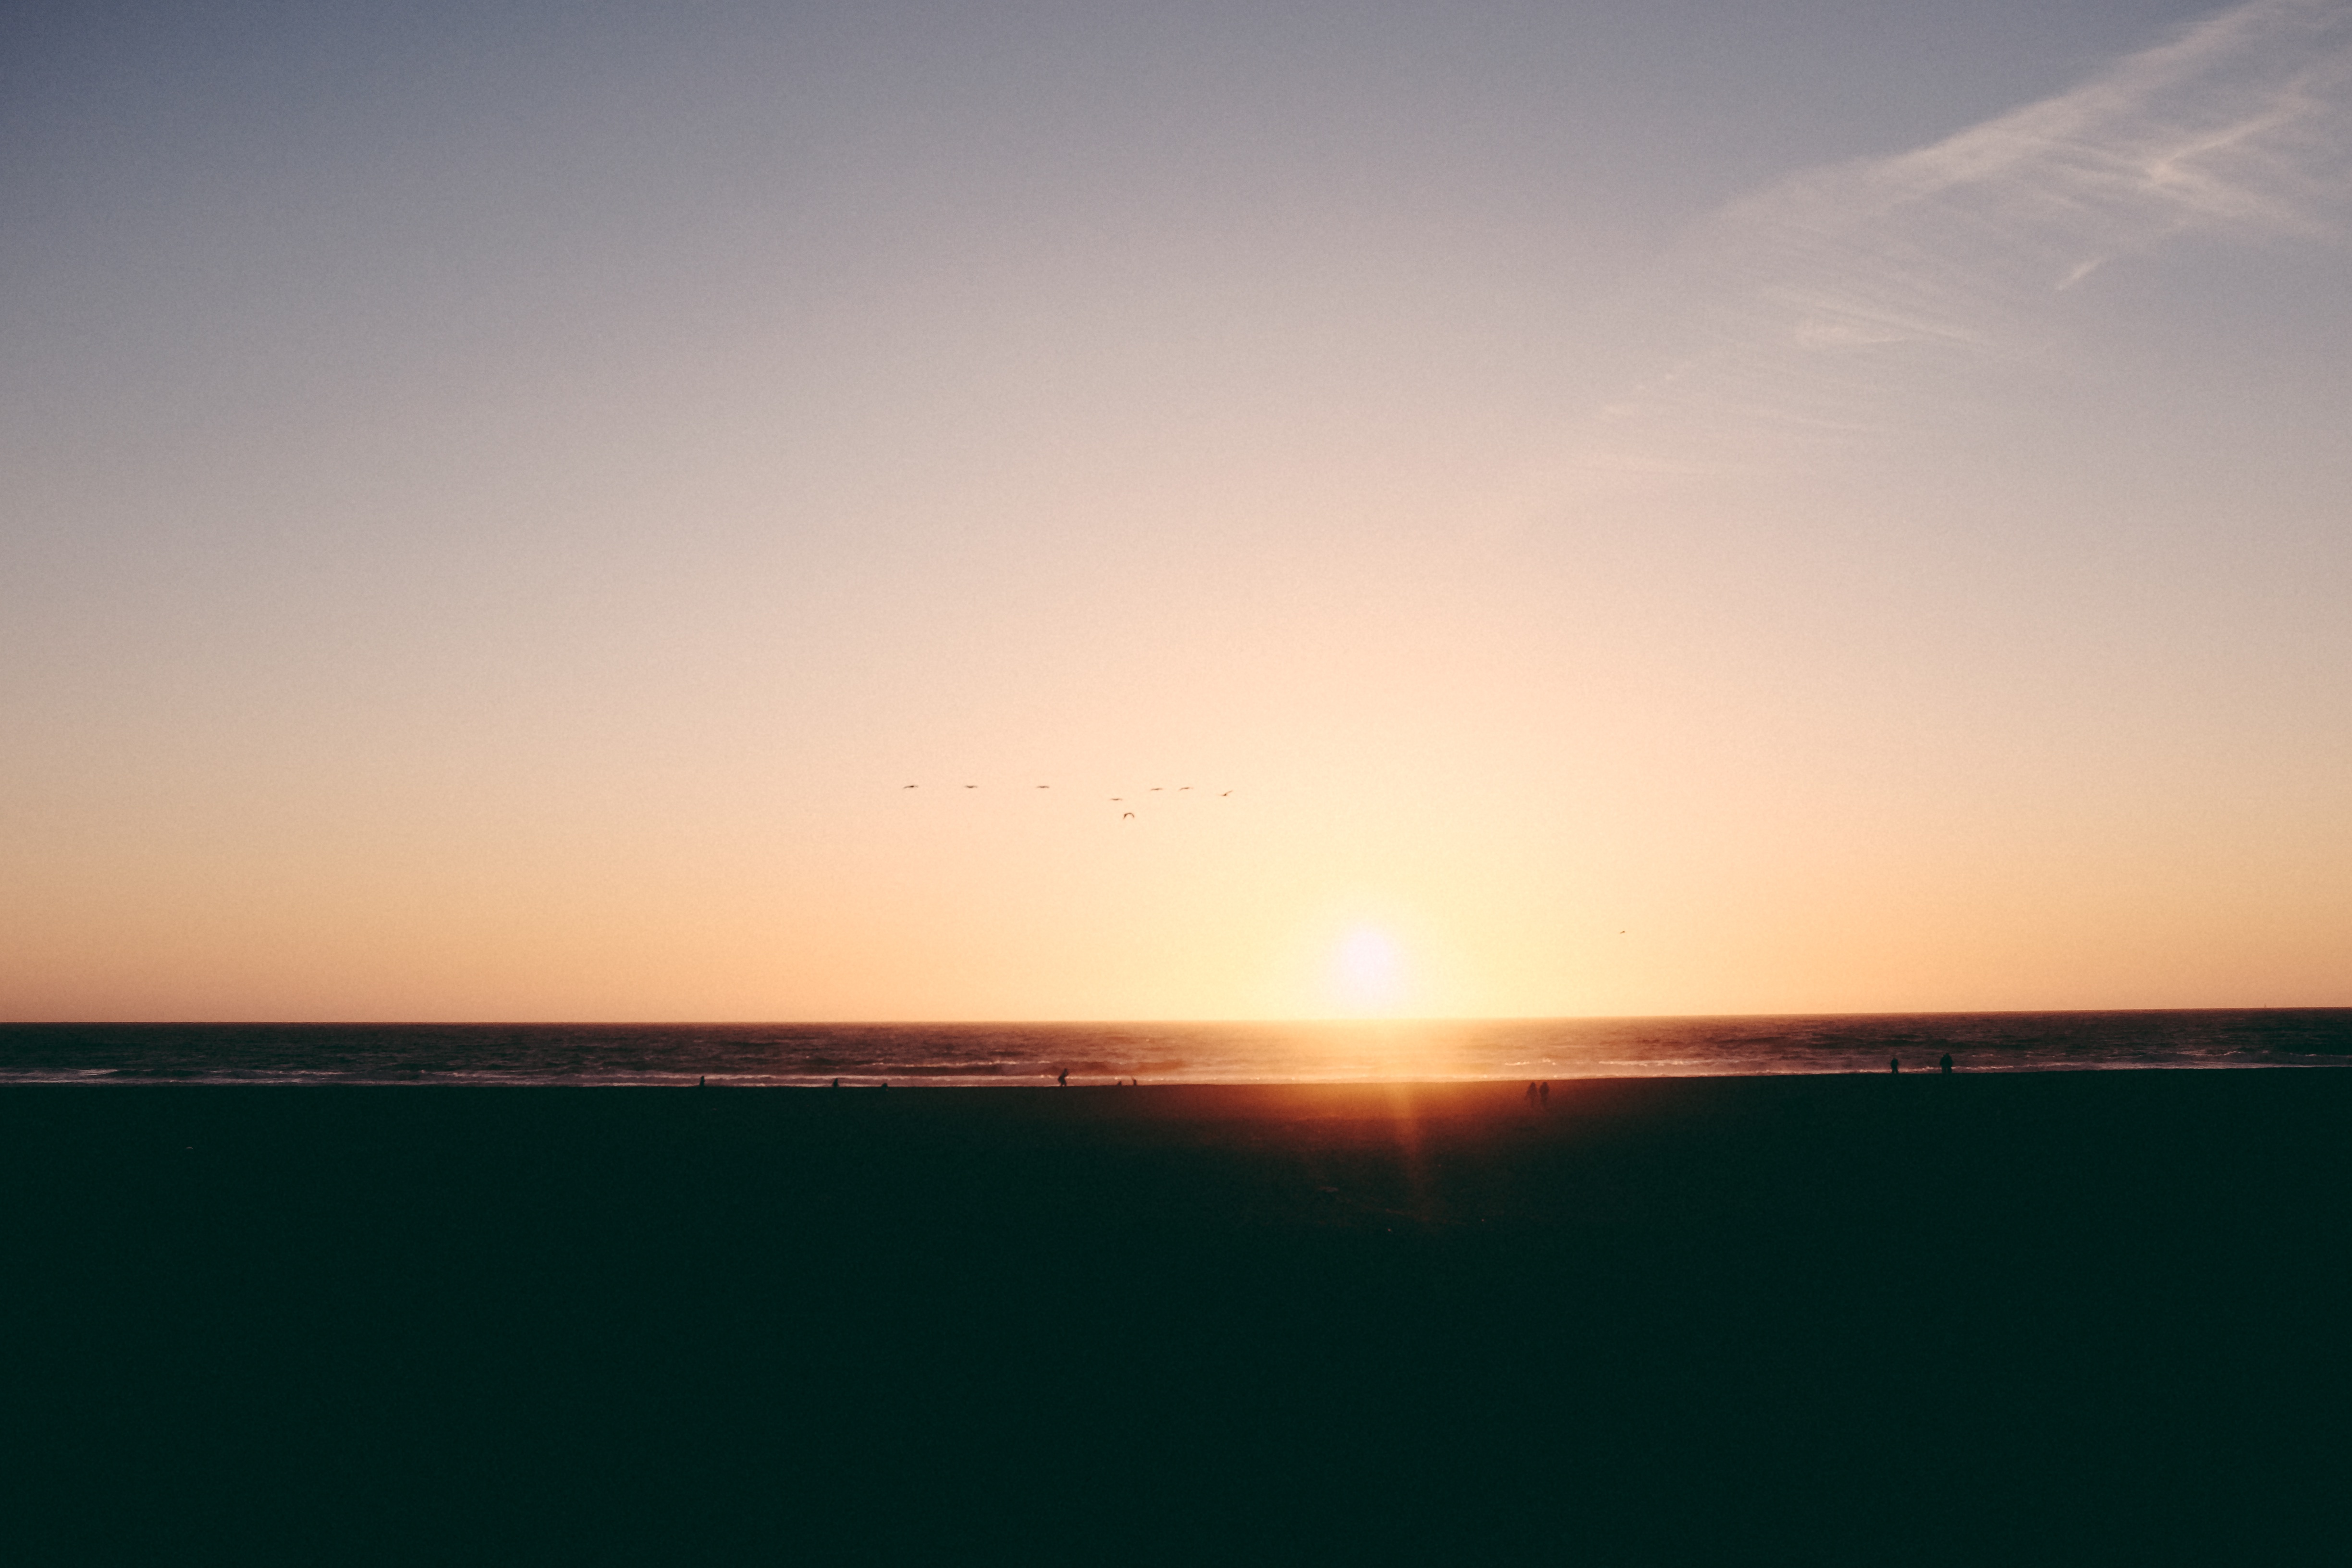
beach, sea, coast, ocean, horizon, sky, sun, sunrise, sunset, sunlight, morning, dawn, atmosphere, dusk, evening, afterglow